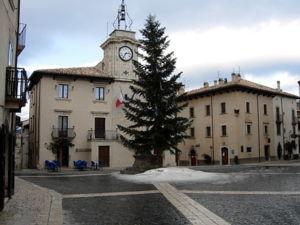
L'association I Borghi più belli d'Italia est née en mars 2001 sous l'impulsion de Conseil du tourisme de l'ANCI.
Pescocostanzo est une commune italienne de la province de L'Aquila dans la région Abruzzes en Italie.